History of energy

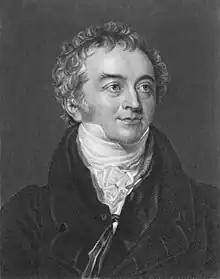
Thomas Young - the first to use the term "energy" to refer to kinetic energy in its modern sense, in 1802.

In the history of physics, the history of energy examines the gradual development of energy as a central scientific concept. Classical mechanics was initially understood through the study of motion and force by thinkers like Galileo Galilei and Isaac Newton, the importance of the concept of energy was made clear in the 19th century with the principles of thermodynamics, particularly the conservation of energy which established that energy cannot be created or destroyed, only transformed. In the 20th century Albert Einstein's mass–energy equivalence expanded this understanding by linking mass and energy, and quantum mechanics introduced quantized energy levels.